Tofu skin
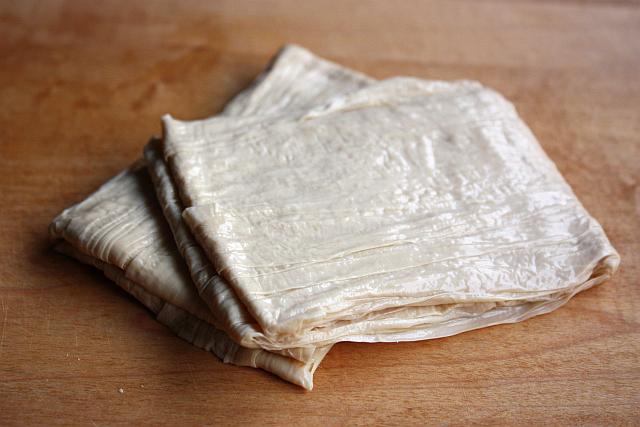
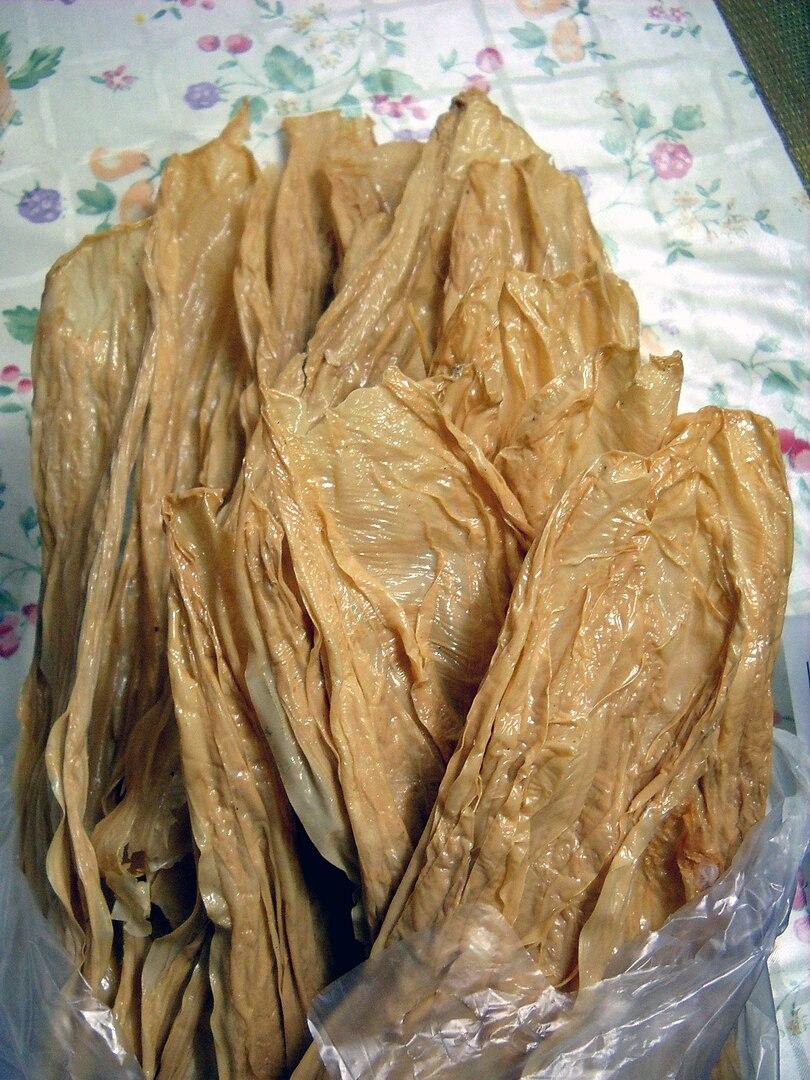
Also known as:
ar - Arabic: جلد التوفو
da - Danish: Yuba
de - German: Yuba
eo - Esperanto: Jubo
es - Spanish: Yuba
fr - French: Peau de tofu
he - Hebrew: יובה
id - Indonesian: Kembang tahu
it - Italian: Yuba
ja - Japanese: ゆば
jv - Javanese: Kembang tahu
ko - Korean: 두부껍질
lt - Lithuanian: Juba
pl - Polish: Yuba
pt - Portuguese: Yuba
th - Thai: ฟองเต้าหู้
tr - Turkish: Yuba
vi - Vietnamese: Tàu hủ ky
zh - Chinese: 腐皮
Category: soybeans (soybeans)
Cuisine: Chinese, Korean, Japanese
Associated cuisines: Chinese, Korean, Japanese
Area: China, Korea, Japan
Countries: China, Korea, Japan
Region: Eastern Asia, , , ,
The dish is a food item made from soybeans. During the boiling of soy milk, in an open shallow pan, a film or skin composed primarily of a soy protein-lipid complex forms on the liquid surface.